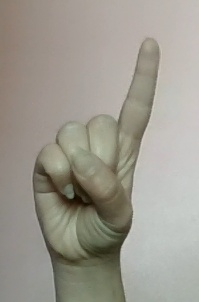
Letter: bb